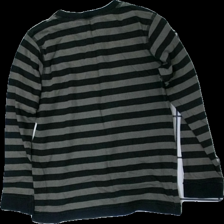
View: back
Type: Top
Category: Children
Brand: Lindex
Colors: Black, Green
Material: 100% cotton
Pattern: Striped
Cut: Regular
Size: 134
Season: All
Stains: Minor
Price range: <50
Recommended usage: Export
Comment: sned söm